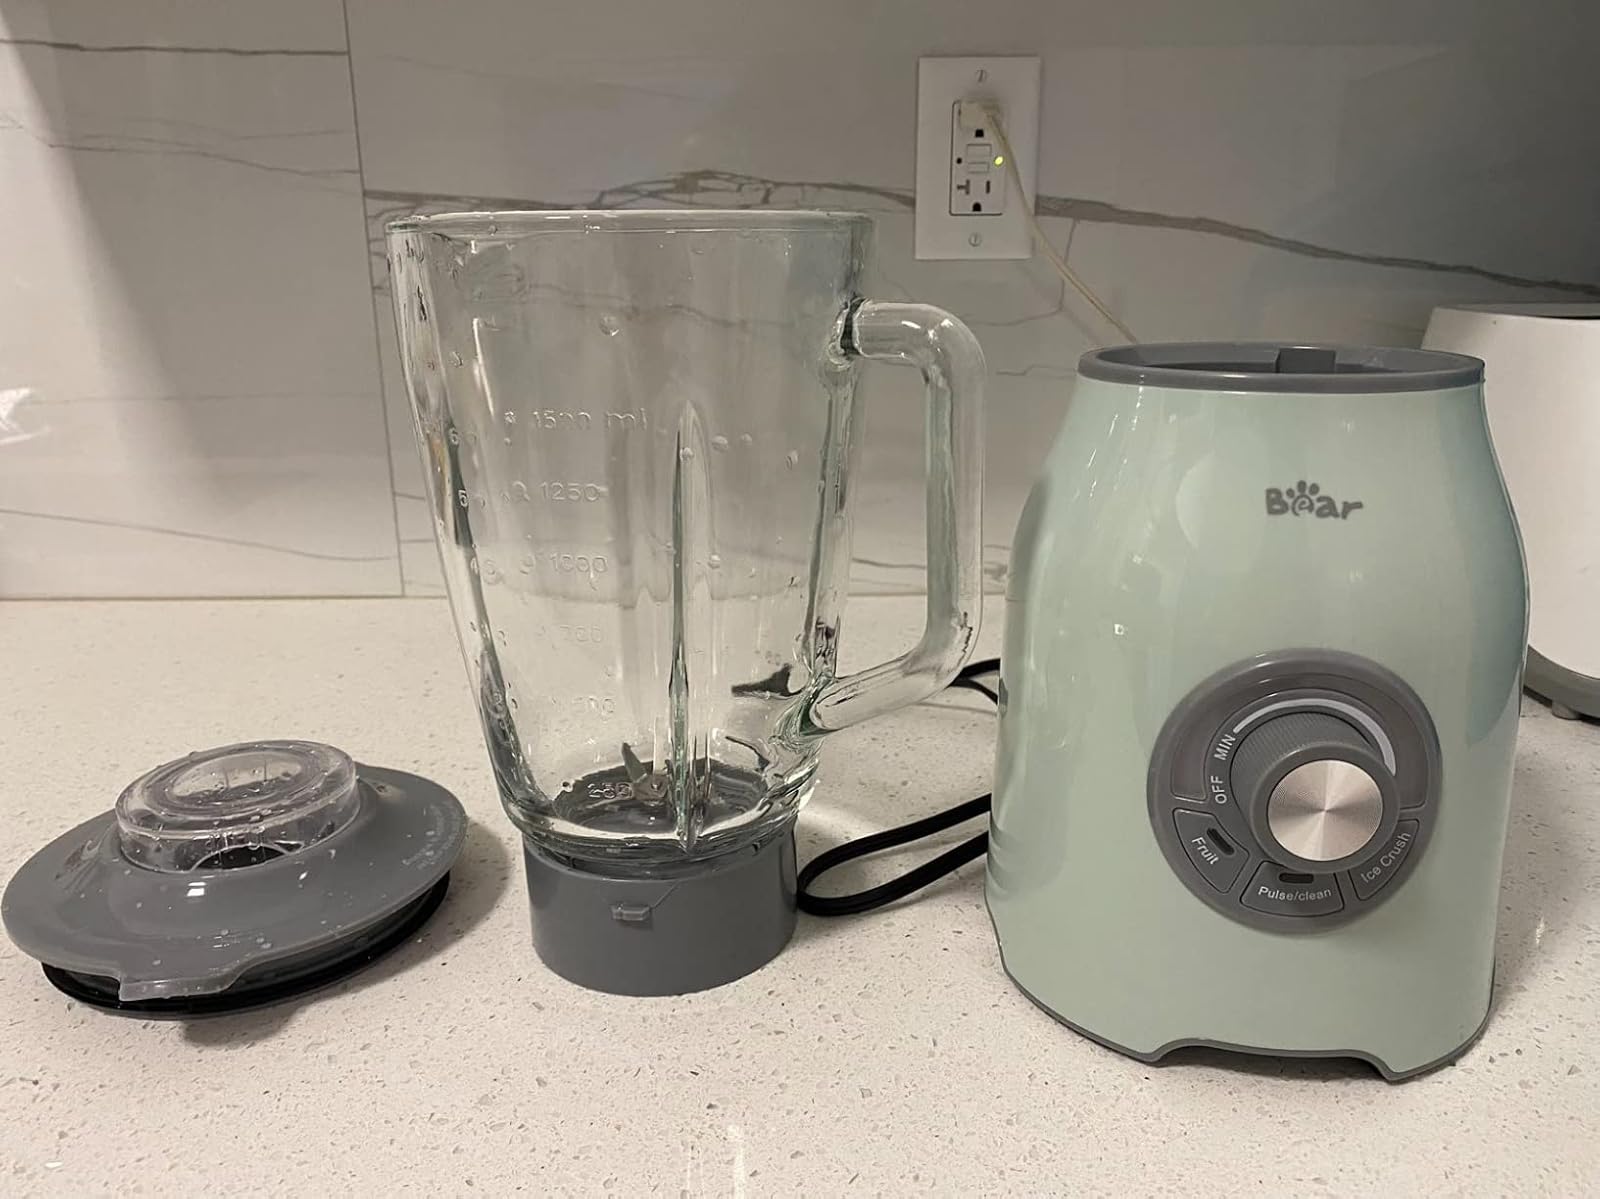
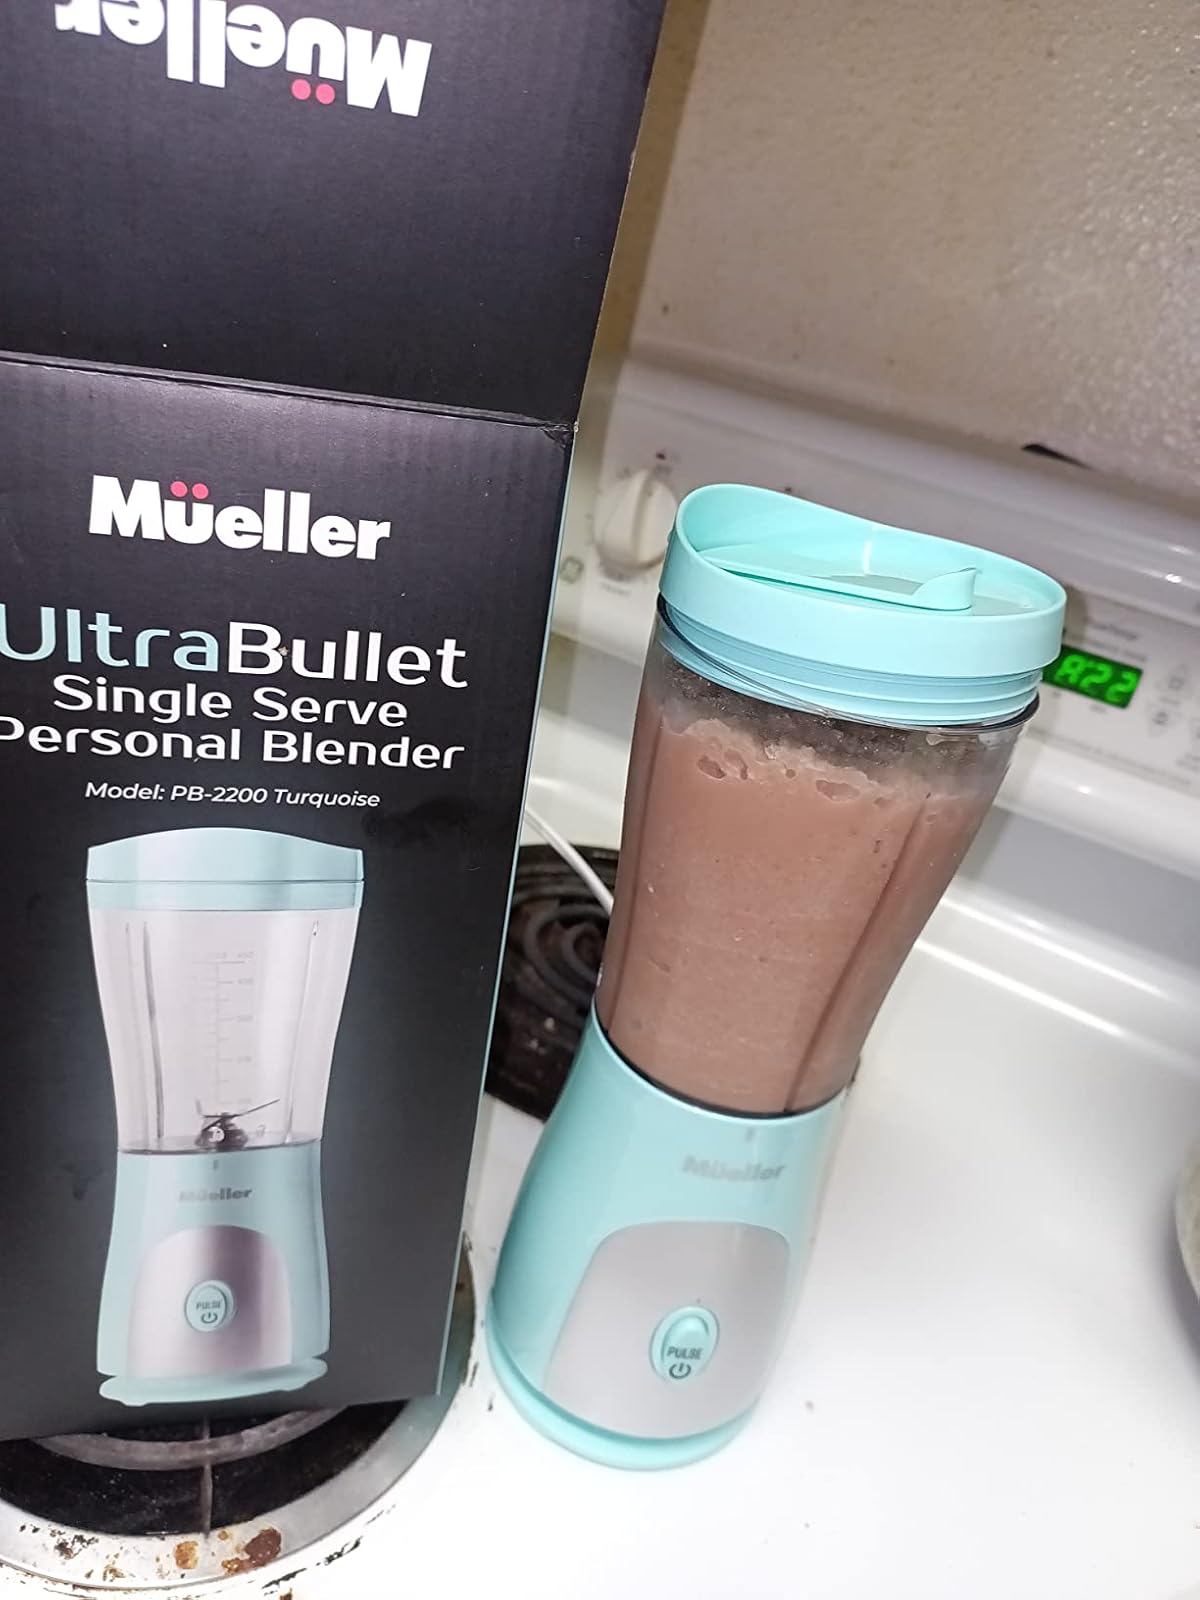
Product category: items_blender
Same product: no